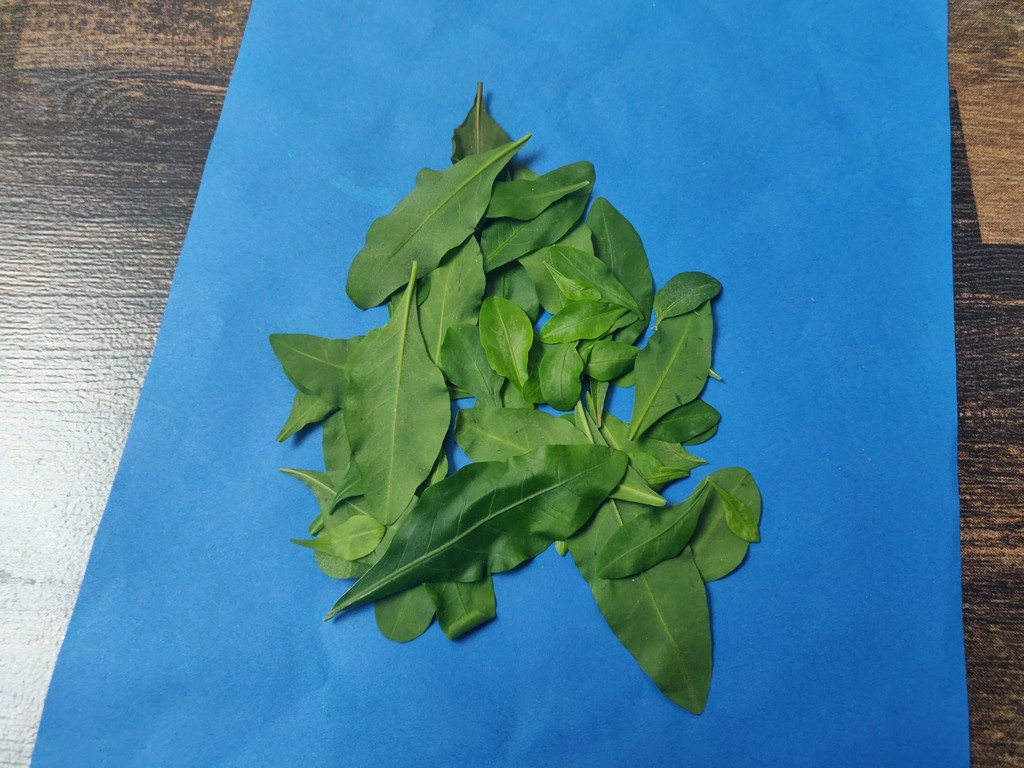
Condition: Healthy
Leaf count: multiple
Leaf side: unknown